Answer in natural language. How many Doorways are visible in the scene? Choose between the following options: 2, 3, 4, 2 or 0
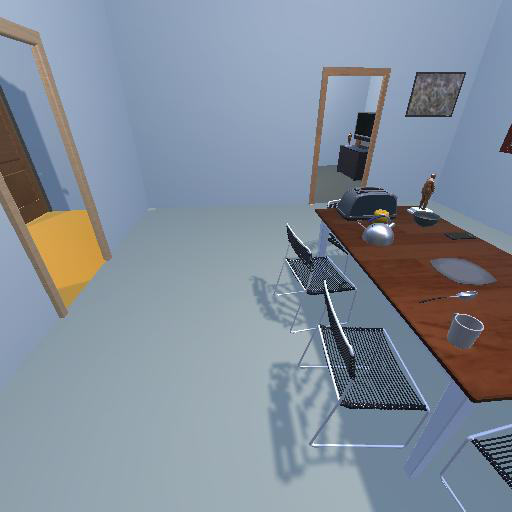
<answer>2</answer>